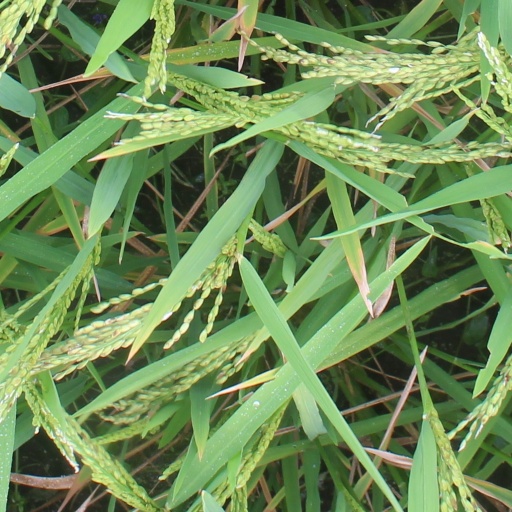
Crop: rice